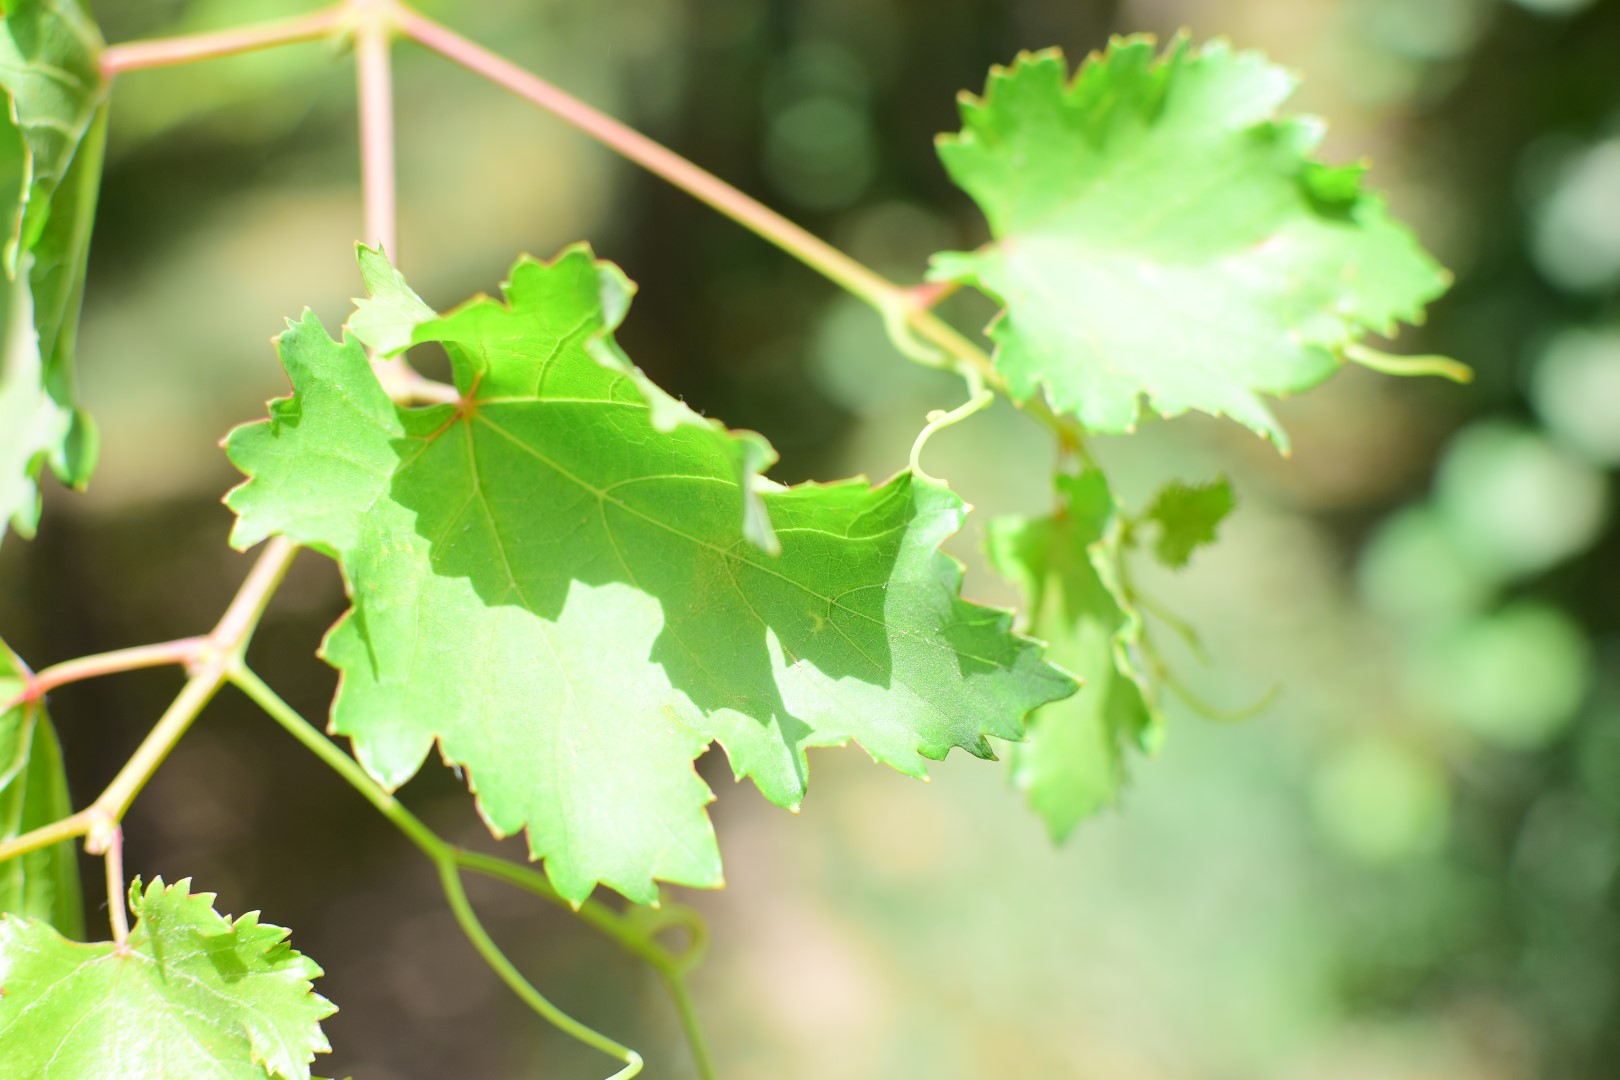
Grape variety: Kamali